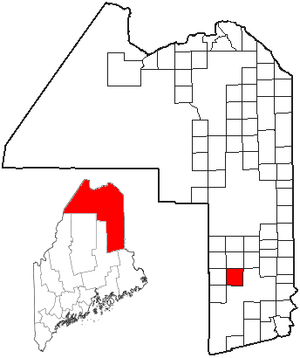
Island Falls est une ville située dans l’État américain du Maine, dans le comté d’Aroostook.